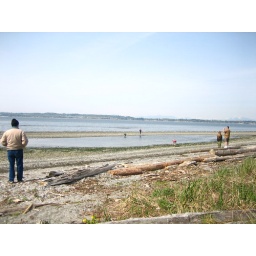
blue sky at Birch Bay in Blaine,WA